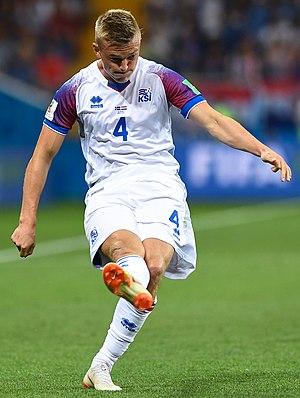
Albert Guðmundsson, né le 15 juin 1997 à Reykjavik, est un footballeur international islandais, qui évolue au poste de milieu de terrain au sein du club néerlandais a l’AZ Alkmaar